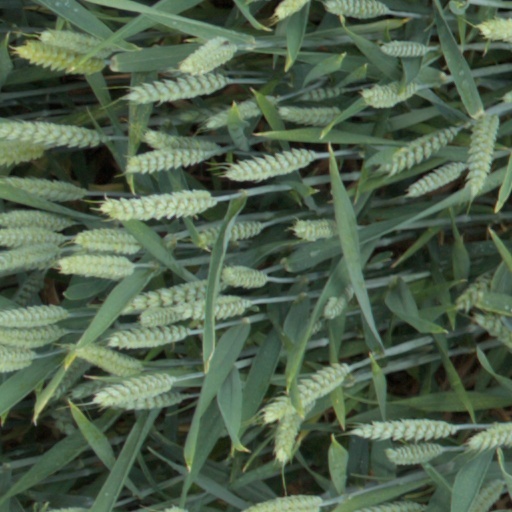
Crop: wheat